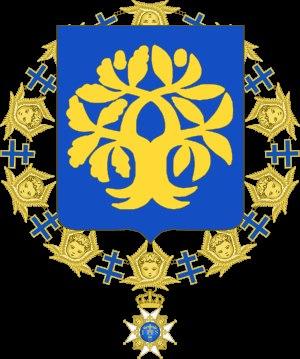
François Mitterrand [fʁɑ̃swa mitɛʁɑ̃], né le 26 octobre 1916 à Jarnac et mort le 8 janvier 1996 à Paris, est un homme d'État français, président de la République du 21 mai 1981 au 17 mai 1995.